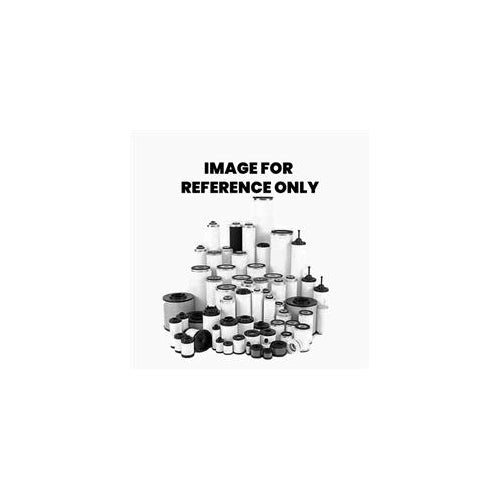
Line Filter Element After-Filter (0.1 micron) PALL PPY1003SU
The PALL PPY1003SU compressed air line filter replacement elements are designed to perform as the original. The function of the line filter is to remove contaminants from the air once compressed before entering in the distribution network or at the point of use, they are always a critical part of the air treatment system and in most cases work hand in hand with dryer. This general purpose coalescing filters will have similar function as a pre-filter which is to remove water, oil, and dirt but will do it more efficiently. Average after-filter elements can catch particulates anywhere between 1 and .1 microns in size in order to reach ISO 8573-1 class 2. There are multiple benefits to keep your line filter element in good working condition by respecting OEM replacement schedule including: Positively affect the quality of your compressed air and therefore the protection of downstream equipment. - Reduce the overall cost of the system by reducing the pressure drop across the filter. - Protect your air dryer and reduce the overall cost of maintenance. - Increase productivity and profitability by reducing overall operational costs. CCP generic line filter elements include high quality replacement for 200+ brands of filtration that are meeting OEM specifications. Made of new material only Specifications as per PALL or better ISO manufacturing process High Quality Media Product photos are for reference only.
Brand: CAEC - Compresseur Air Express
Category: Business & Industrial > Manufacturing